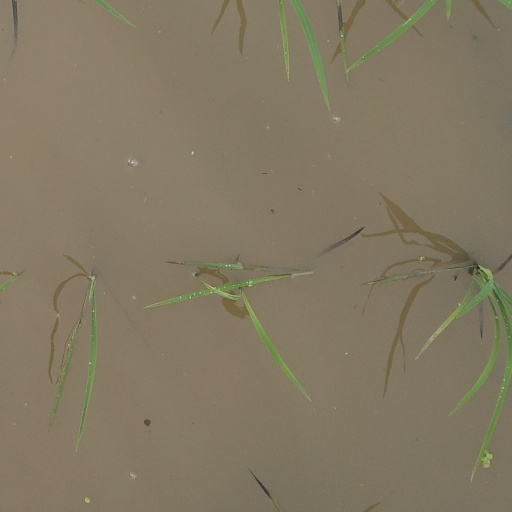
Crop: rice